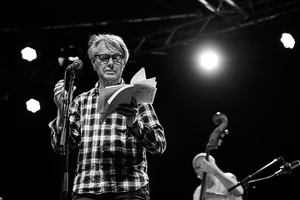
Peter Laugesen
Peter Laugesen jazz and poetry, The Music of Nicolai Munch-Hansen 2018. Foto Hreinn Gudlaugsson
Peter Laugesen er en dansk digter og dramatiker, der bor i Brabrand.